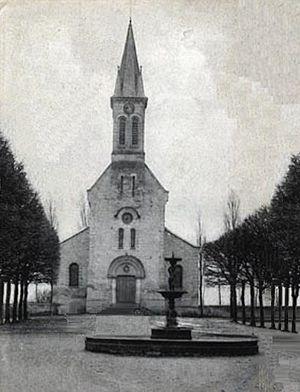
Eglise de Torcy en 1902
Torcy est une commune française située dans le département de Seine-et-Marne en région Île-de-France qui cumule les statuts de chef-lieu d'arrondissement et de canton.